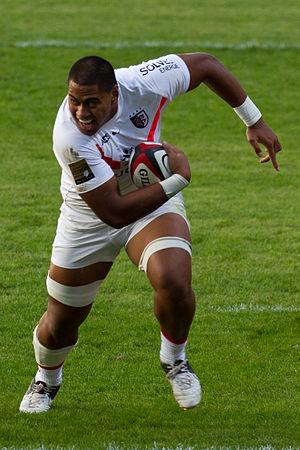
Edwin Maka à 1 mètre de la ligne, avant de marquer contre Agen.
Pour la saison 2012-2013, le Stade toulousain dispute le Top 14 la Coupe d'Europe et le Challenge européen.
Edwin Maka, né le 25 février 1993 à Nukuʻalofa, est un joueur tongien de rugby à XV qui évolue au poste de deuxième ligne ou au poste de troisième ligne centre au Racing 92. Il mesure 2,02 m pour 140 kg.